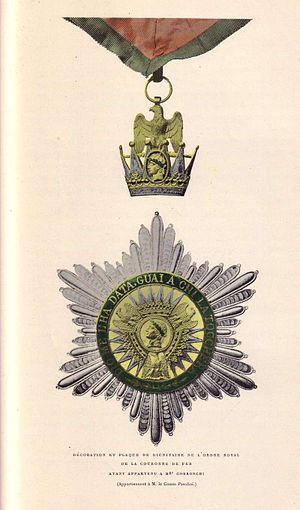
Antonin, comte Codronchi est un prélat italien des XVIIIᵉ et XIXᵉ siècles.